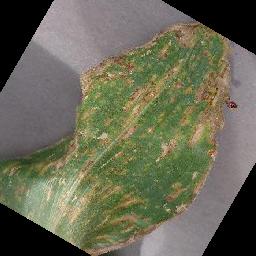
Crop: corn
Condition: (maize)_cercospora_spot_gray_spot